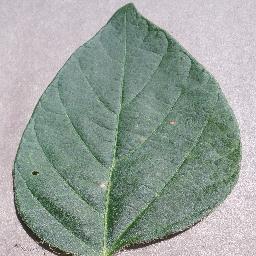
Label: Soybean___healthy